Siege of Silves (1189)

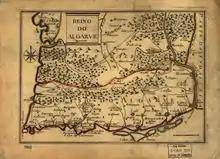
18th-century map of the 13th-century al-Gharb, showing Silves and the principal places in the Almohad province in 1189

As a place of strategic significance, the fortifications of Silves were extensive, but perhaps not "fully developed" in 1189. They had been sufficient to require siege engines during the siege of 1063. The Almohads had made repairs after taking full control in 1157. The hilltop was surrounded by a rampart of rammed earth faced with stone. It had at least seventeen towers of the "albarrana" type, that is, set outside the wall and connected to it by means of elevated walkways. The tower below the main gate was especially large. They were not hollow structures but rather elevated fighting platforms, solid to a height equal with the walls. Two parallel walls led down from the hilltop to the river, protecting the water supply, which was also protected by four towers. The author of the "Narratio" calls the walled section leading to the river a "corrasce", from the local Romance word "couraça", "breastwork". The suburb at the base of the hill had a weaker system of walls and was protected by a single tower. The fortifications are described in detail by al-Idrīsī.